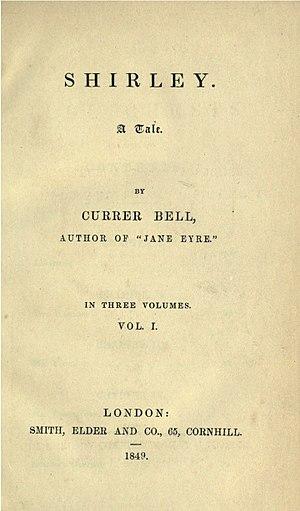
Shirley est un roman de l'écrivain anglais Charlotte Brontë publié en 1849. En France, il paraît pour la première fois en 1850.